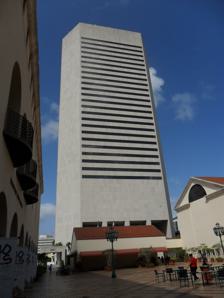
Building: Stephen P. Clark Government Center
Country: United States of America
Year built: 1985
Government in Florida, United States Stephen P. Clark Government Center Stephen P. Clark Government Center in Downtown Miami General information Type Government Location 111 Northwest 1st Street, Miami , Florida , United States Coordinates 25°46′32″N 80°11′48″W / 25.775558°N 80.196712°W / 25.775558; -80.196712 Construction started 1982 Completed 1985 Opening 1985 Height Roof 510 ft (160 m) Technical details Floor count 28 Design and construction Architect(s) Hugh Stubbins and Associates Structural engineer LeMessurier Consultants The Stephen P. Clark Government Center , known also as Government Center , Miami-Dade Center , or County Hall , is a skyscraper in the Government Center district of Downtown Miami , Florida , United States . It is the headquarters building of the Miami-Dade County government. Many county offices are located in or near the building. The local and federal courthouses are located within five blocks of the building. The tower is 510 ft (155 m) tall, and has 28 stories. It has one of the highest height-to-floor ratios of any skyscraper , at 18.2 feet (5.5 m) per floor. The Government Center Metrorail station is located inside the building, giving it easy access to public transit. It is located in western downtown, on North First Street between West First and West Second Avenue. The building was completed in 1985. It is named after the former Mayor of Miami-Dade County and Mayor of Miami, Stephen P. Clark (1923-1996). See also Government of Miami-Dade County Government Center (MDT station) List of tallest buildings in Miami External links Media related to Stephen P. Clark Government Center at Wikimedia Commons Stephen P. Clark Center on Emporis [usurped] v t e Miami skyscrapers Arts & Entertainment District 1800 Club Aria on the Bay The Grand Doubletree Melody Opera Tower Quantum on the Bay Brickell 500 Brickell 701 Brickell Avenue 830 Brickell 1010 Brickell 1100 Millecento 1450 Brickell Asia Avenue on Brickell Axis at Brickell Village The Bond on Brickell Brickell Arch Brickell Bayview Center Brickell City Centre Brickell Flatiron Brickell Heights Brickell House Brickell on the River Brickell World Plaza Carbonell Condominium Echo Brickell Four Seasons Hotel and Tower Icon Brickell Infinity at Brickell Latitude on the River One Broadway The Palace Panorama Tower Plaza on Brickell Sabadell Financial Center Santa María SLS Brickell SLS Lux Solitair Brickell Tequesta Point Vue at Brickell Downtown 50 Biscayne Aston Martin Residences Centro Lofts The Congress Building Courthouse Center Epic Freedom Tower InterContinental Miami The Ivy JW Marriott Marquis Miami The Loft 2 Met 1 Met 3 Met Square Miami Center Miami Tower Miami-Dade County Courthouse Mint Museum Tower New World Tower One Biscayne Tower One Downtown One Miami One Thousand Museum Southeast Financial Center Stephen P. Clark Government Center Vizcayne Wells Fargo Center Wind Edgewater Biscayne Beach Blue on the Bay Paraíso Bay Paramount Bay at Edgewater Square Park West 900 Biscayne Bay Marinablue Marquis Paramount Miami Worldcenter Ten Museum Park See also: Future Miami skyscrapers Authority control databases : Geographic Structurae This article related to a building or structure in Miami is a stub . You can help Wikipedia by expanding it . v t e